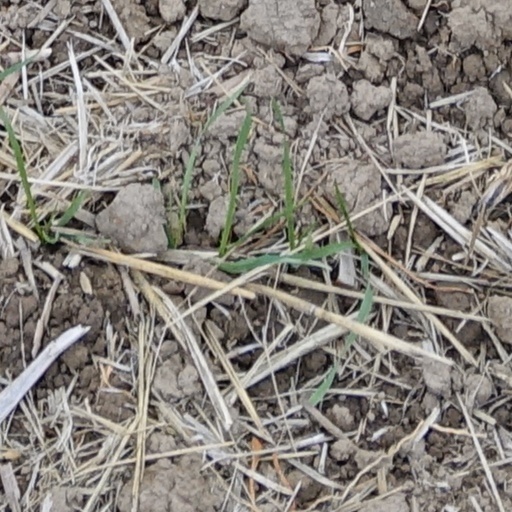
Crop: wheat